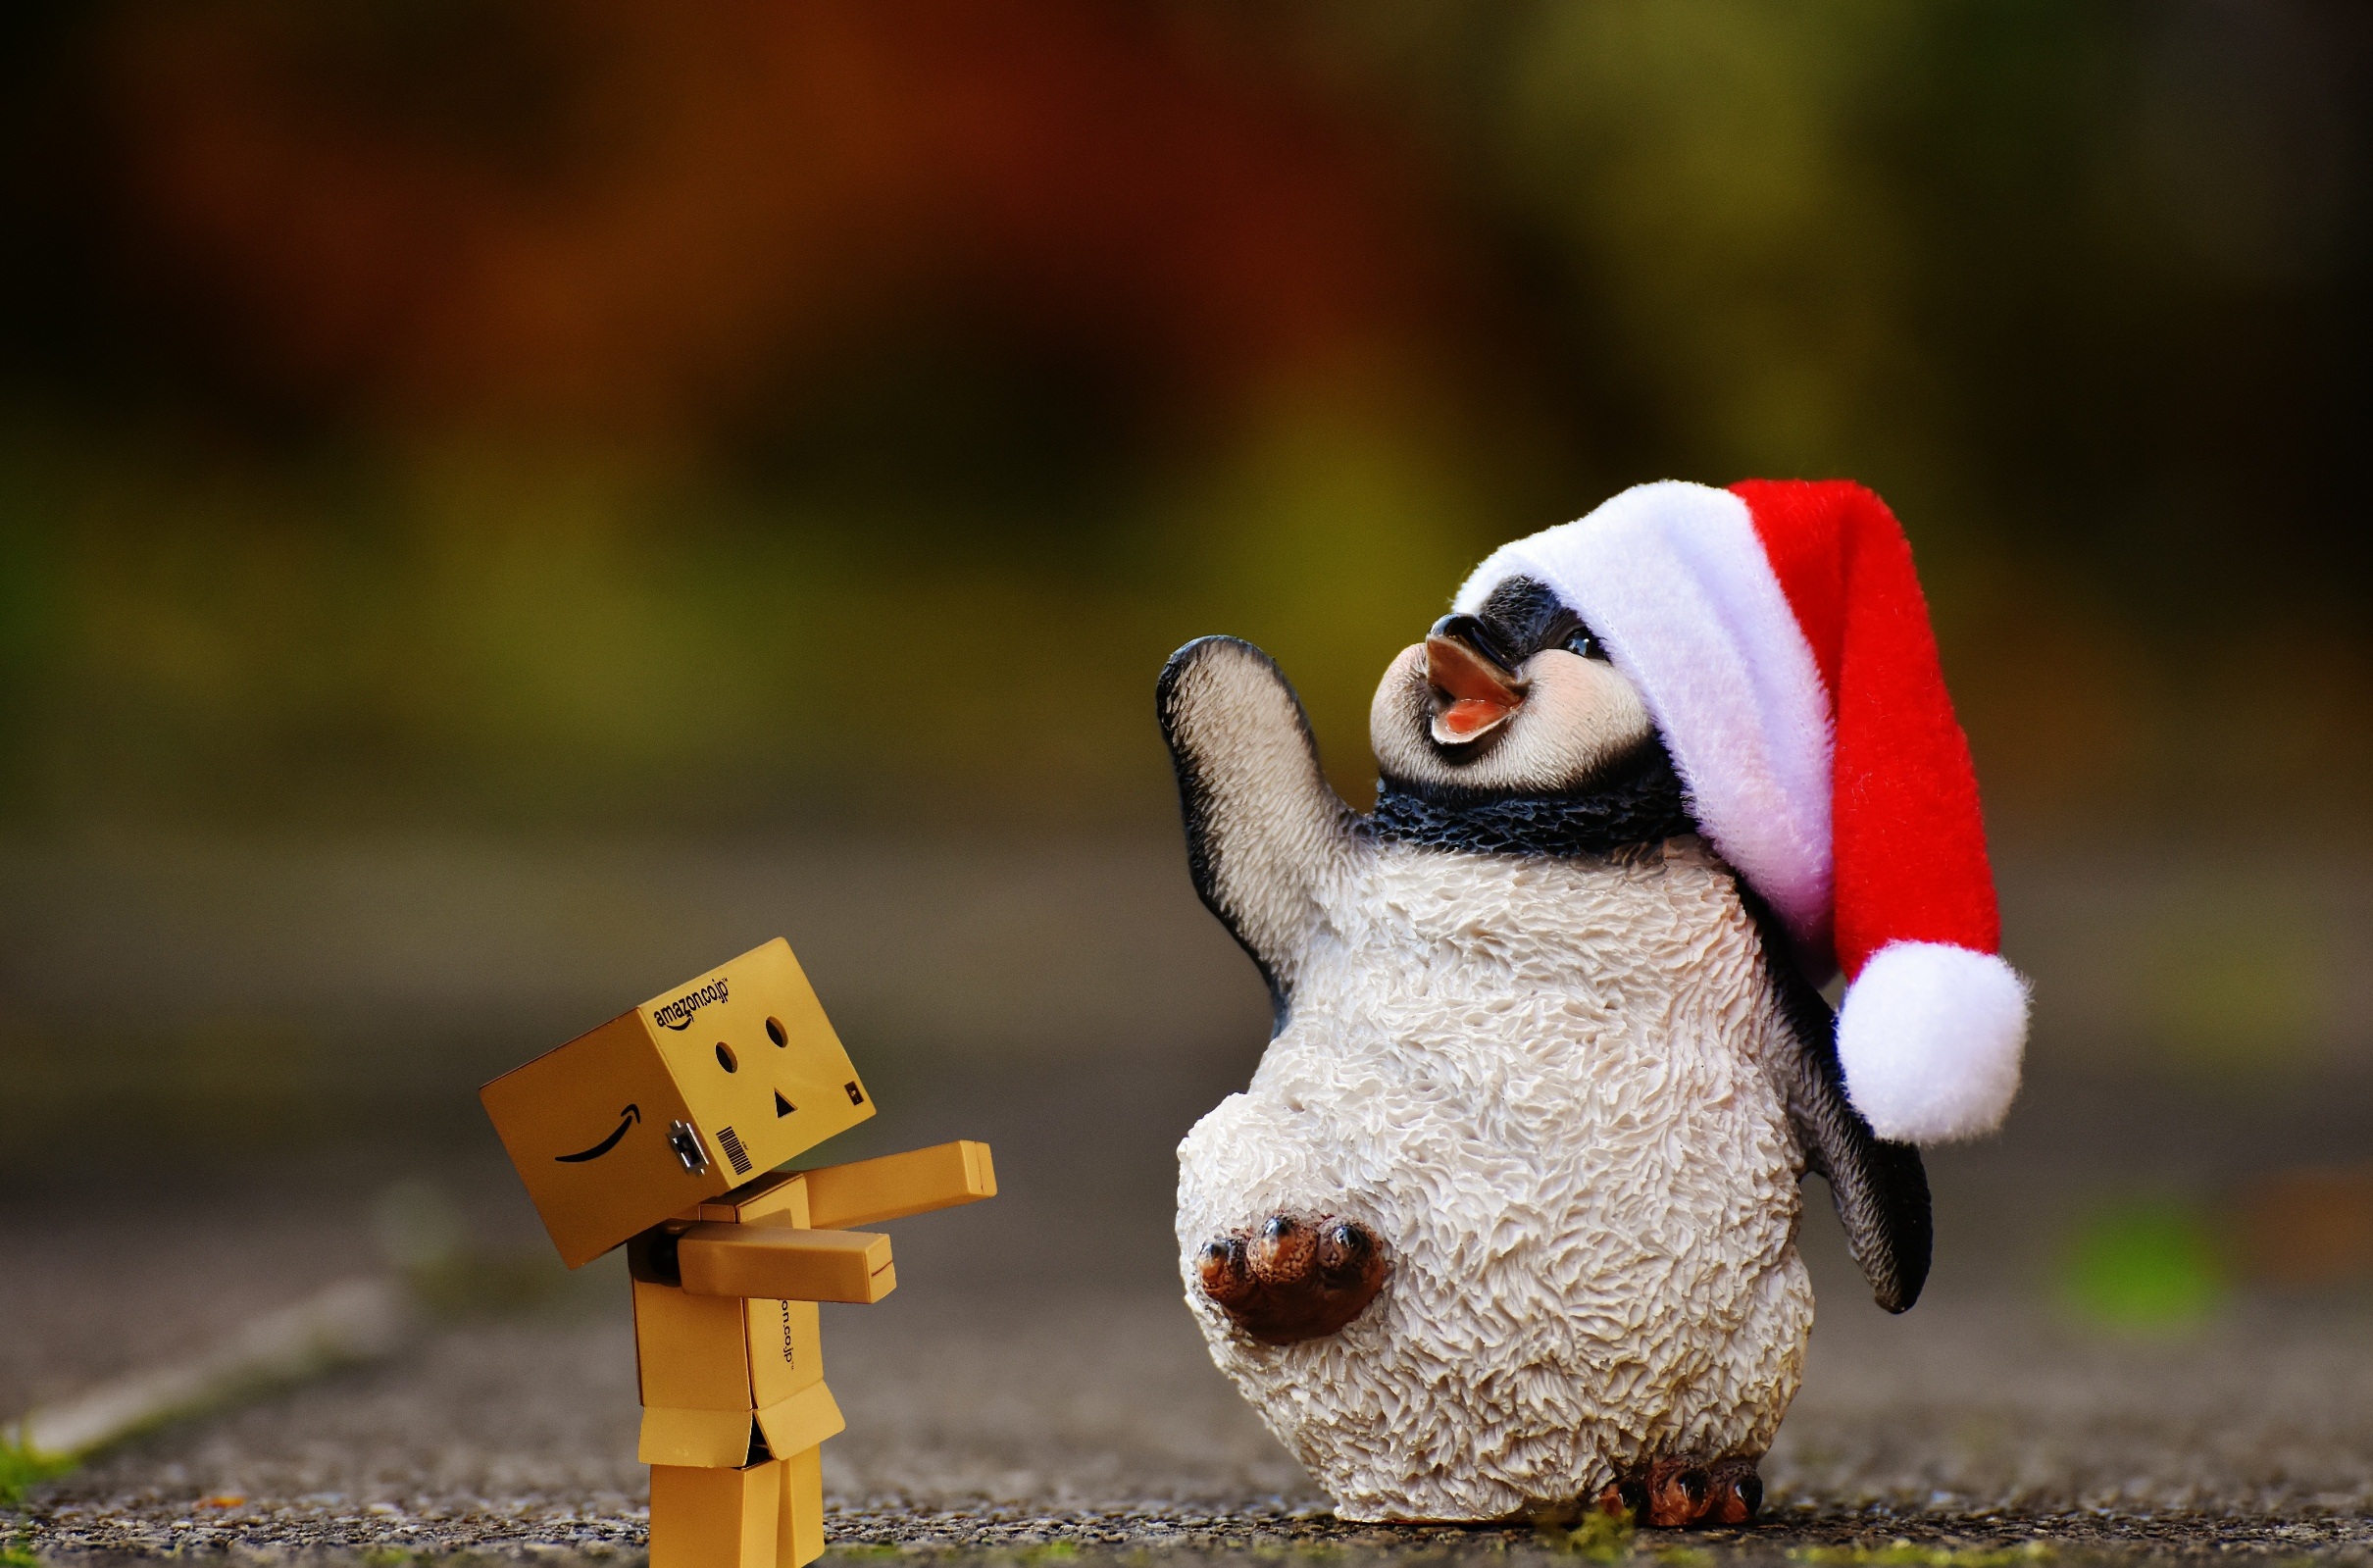
bird, animal, cute, decoration, ceramic, christmas, penguin, puffin, santa hat, fun, figure, funny, figures, ceramic figures, stuffed toy